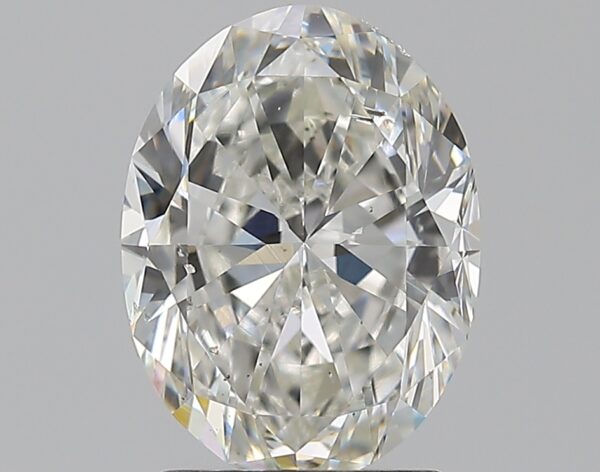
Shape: oval
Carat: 2.01
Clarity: SI1
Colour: G
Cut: EX
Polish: EX
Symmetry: EX
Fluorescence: N
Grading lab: GIA
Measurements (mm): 9.33 x 6.96 x 4.41